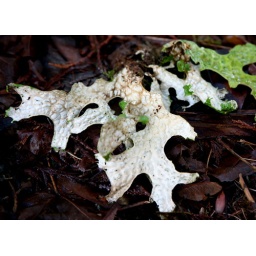
on the forest floor near mt baker, wa